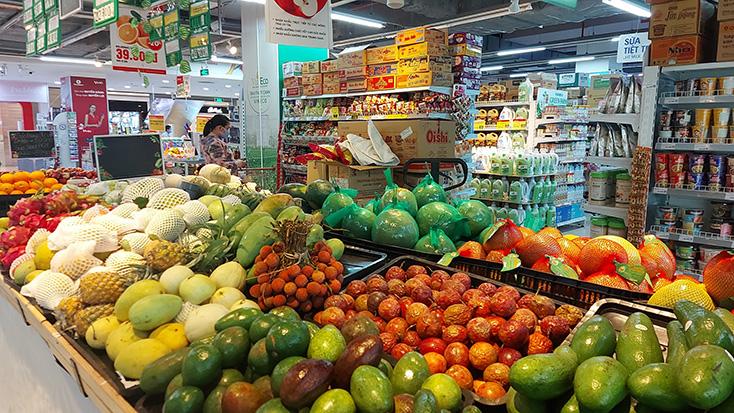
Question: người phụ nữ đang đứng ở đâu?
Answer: ở gần quầy bán trái cây